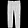
Label: Trouser